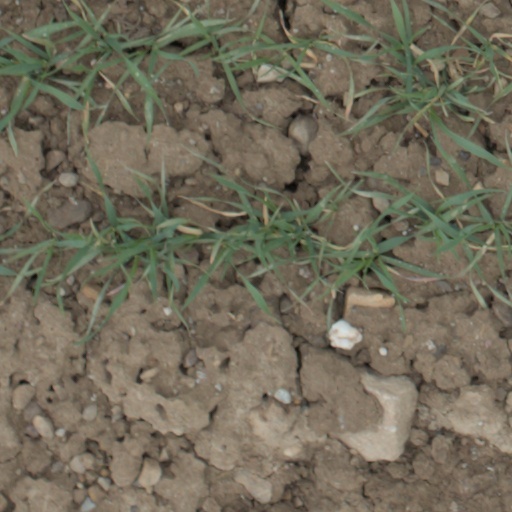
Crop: wheat